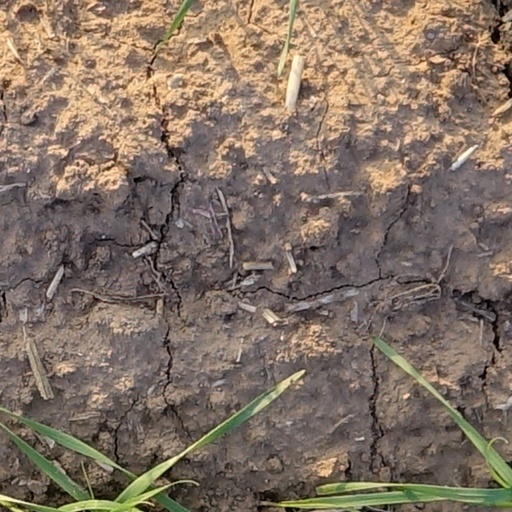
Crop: wheat